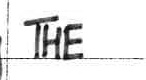
Label: Wizards